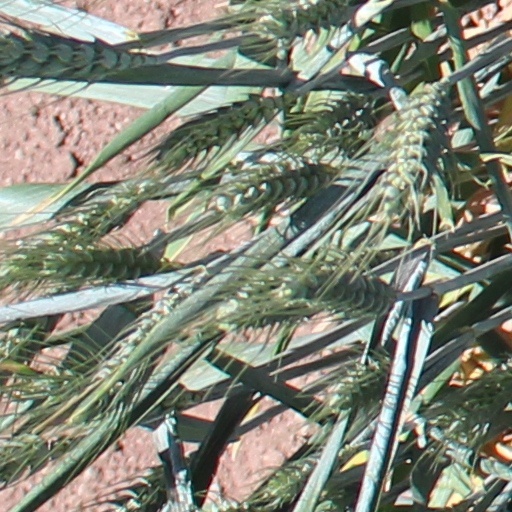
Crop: wheat